Corrinne Yu

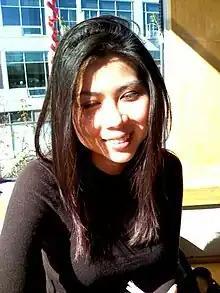
Corrinne Yu at Hotel W Dallas in 2009

Corrinne Yu is an American game programmer. She has worked on games including "King's Quest", "Quake II", and "Halo 4". Her engine work included Unreal Engine 3, Microsoft's Direct3D Advisory Board, and CUDA and GPU simulation at Nvidia. She has also designed accelerator experiments for nuclear physics research.